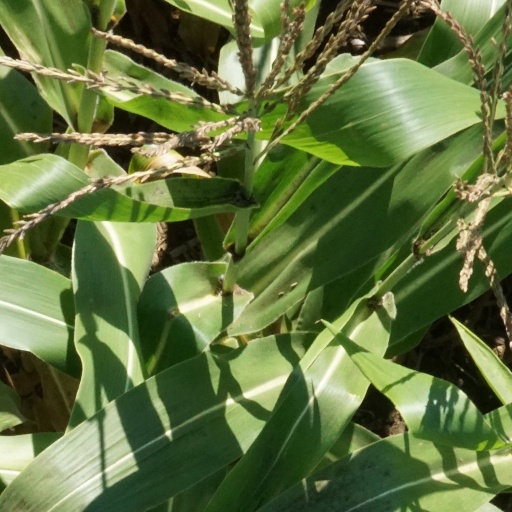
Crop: maize; corn